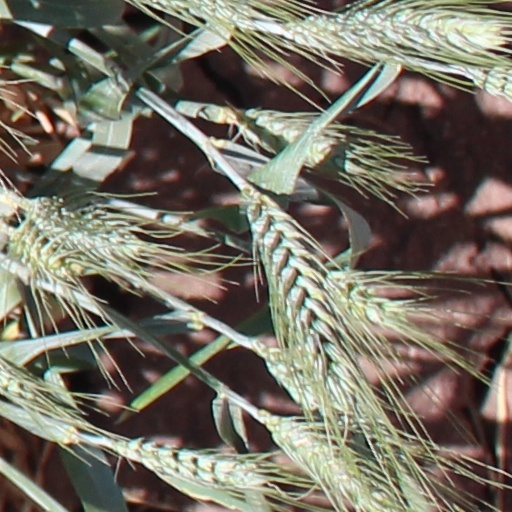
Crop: wheat